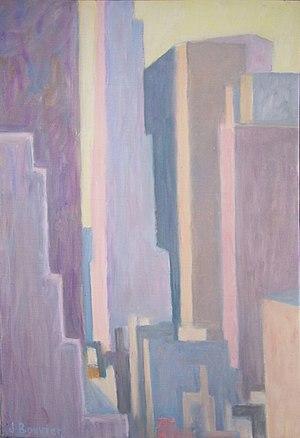
Tableau ""New-York 2000"" par Jean Bouvier"
Jean Bouvier est un peintre français né au Mans en 1924.